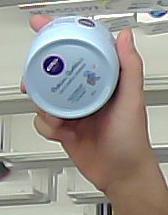
Product: nivea_baby